Holy Week in Zamora

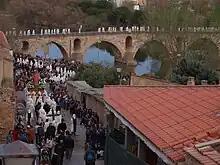
The parade of Jesus: Light and Life crossing the old bridge in Zamora´s old city

Thousands of fraternity members take part in the procession in true acts of faith. Traditionally only male members were admitted in most brotherhoods, but in the 21st century, women are entering these associations little by little, not without social debate.